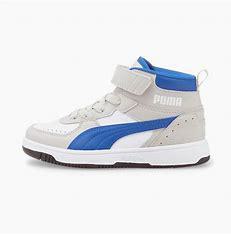
Brand: Puma
Model: Rebound Joy